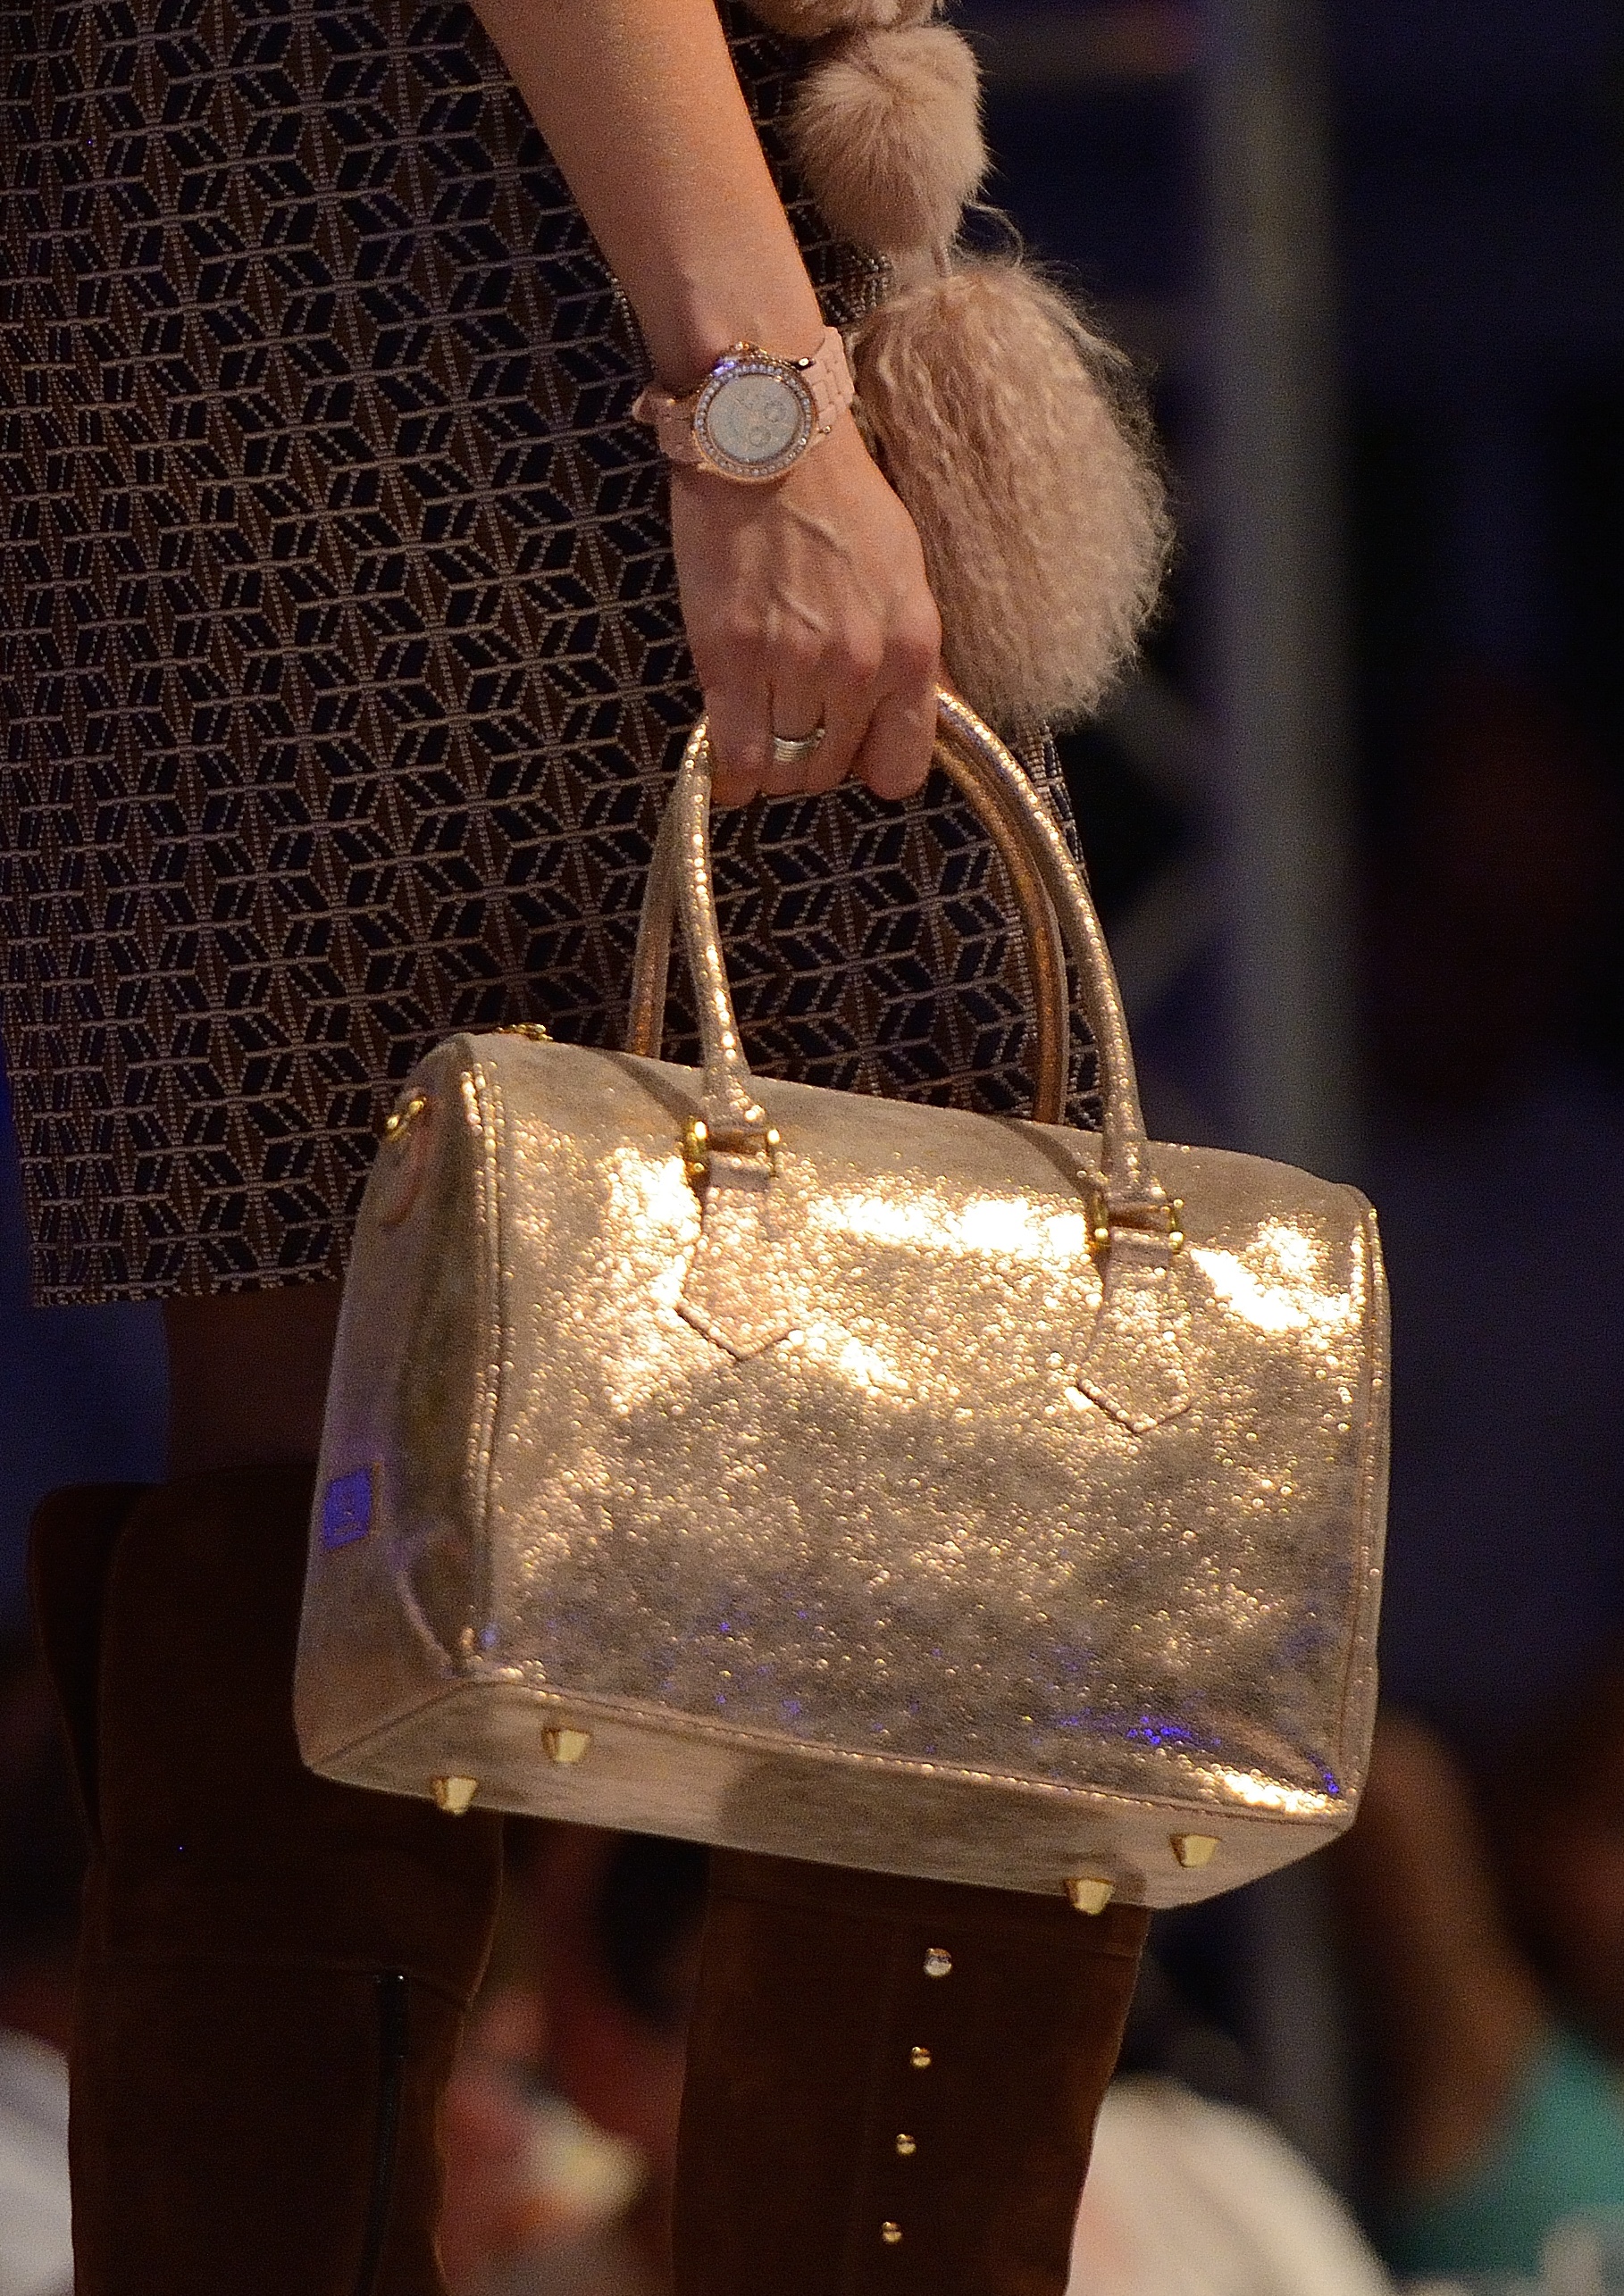
female, spring, bag, fashion, handbag, accesories